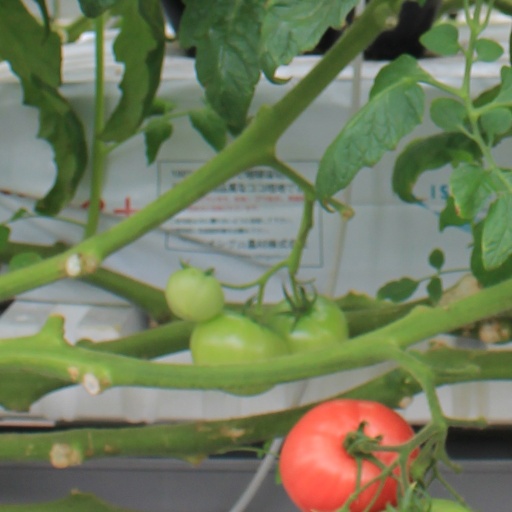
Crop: tomato